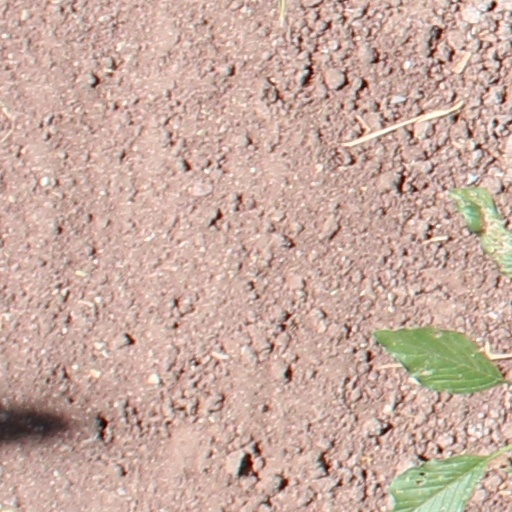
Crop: wheat